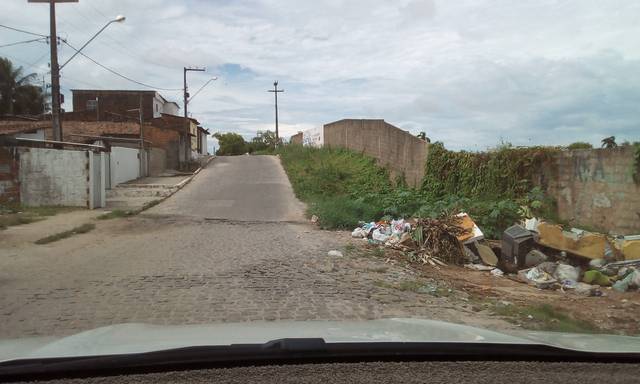
Region: Brazil
Coordinates: -7.173, -34.854